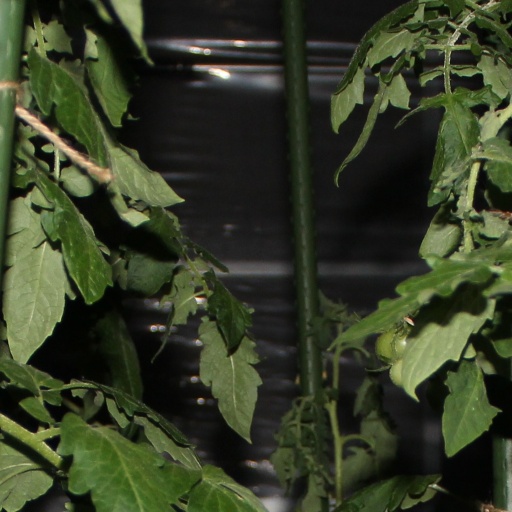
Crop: tomato